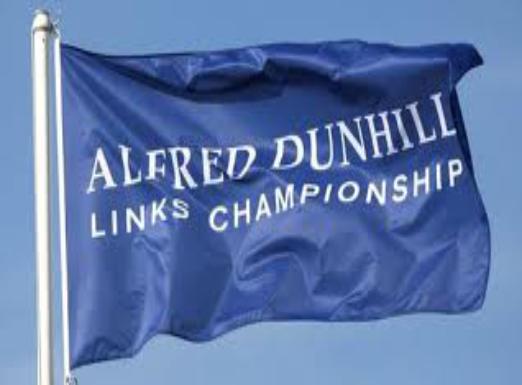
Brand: Alfred Dunhill
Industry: Clothes